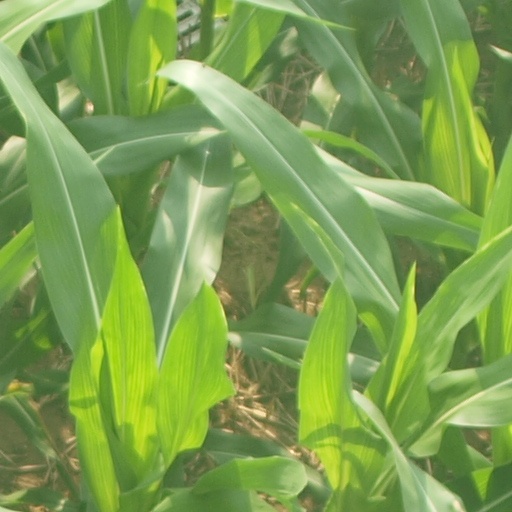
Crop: maize; corn